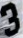
Number: 3